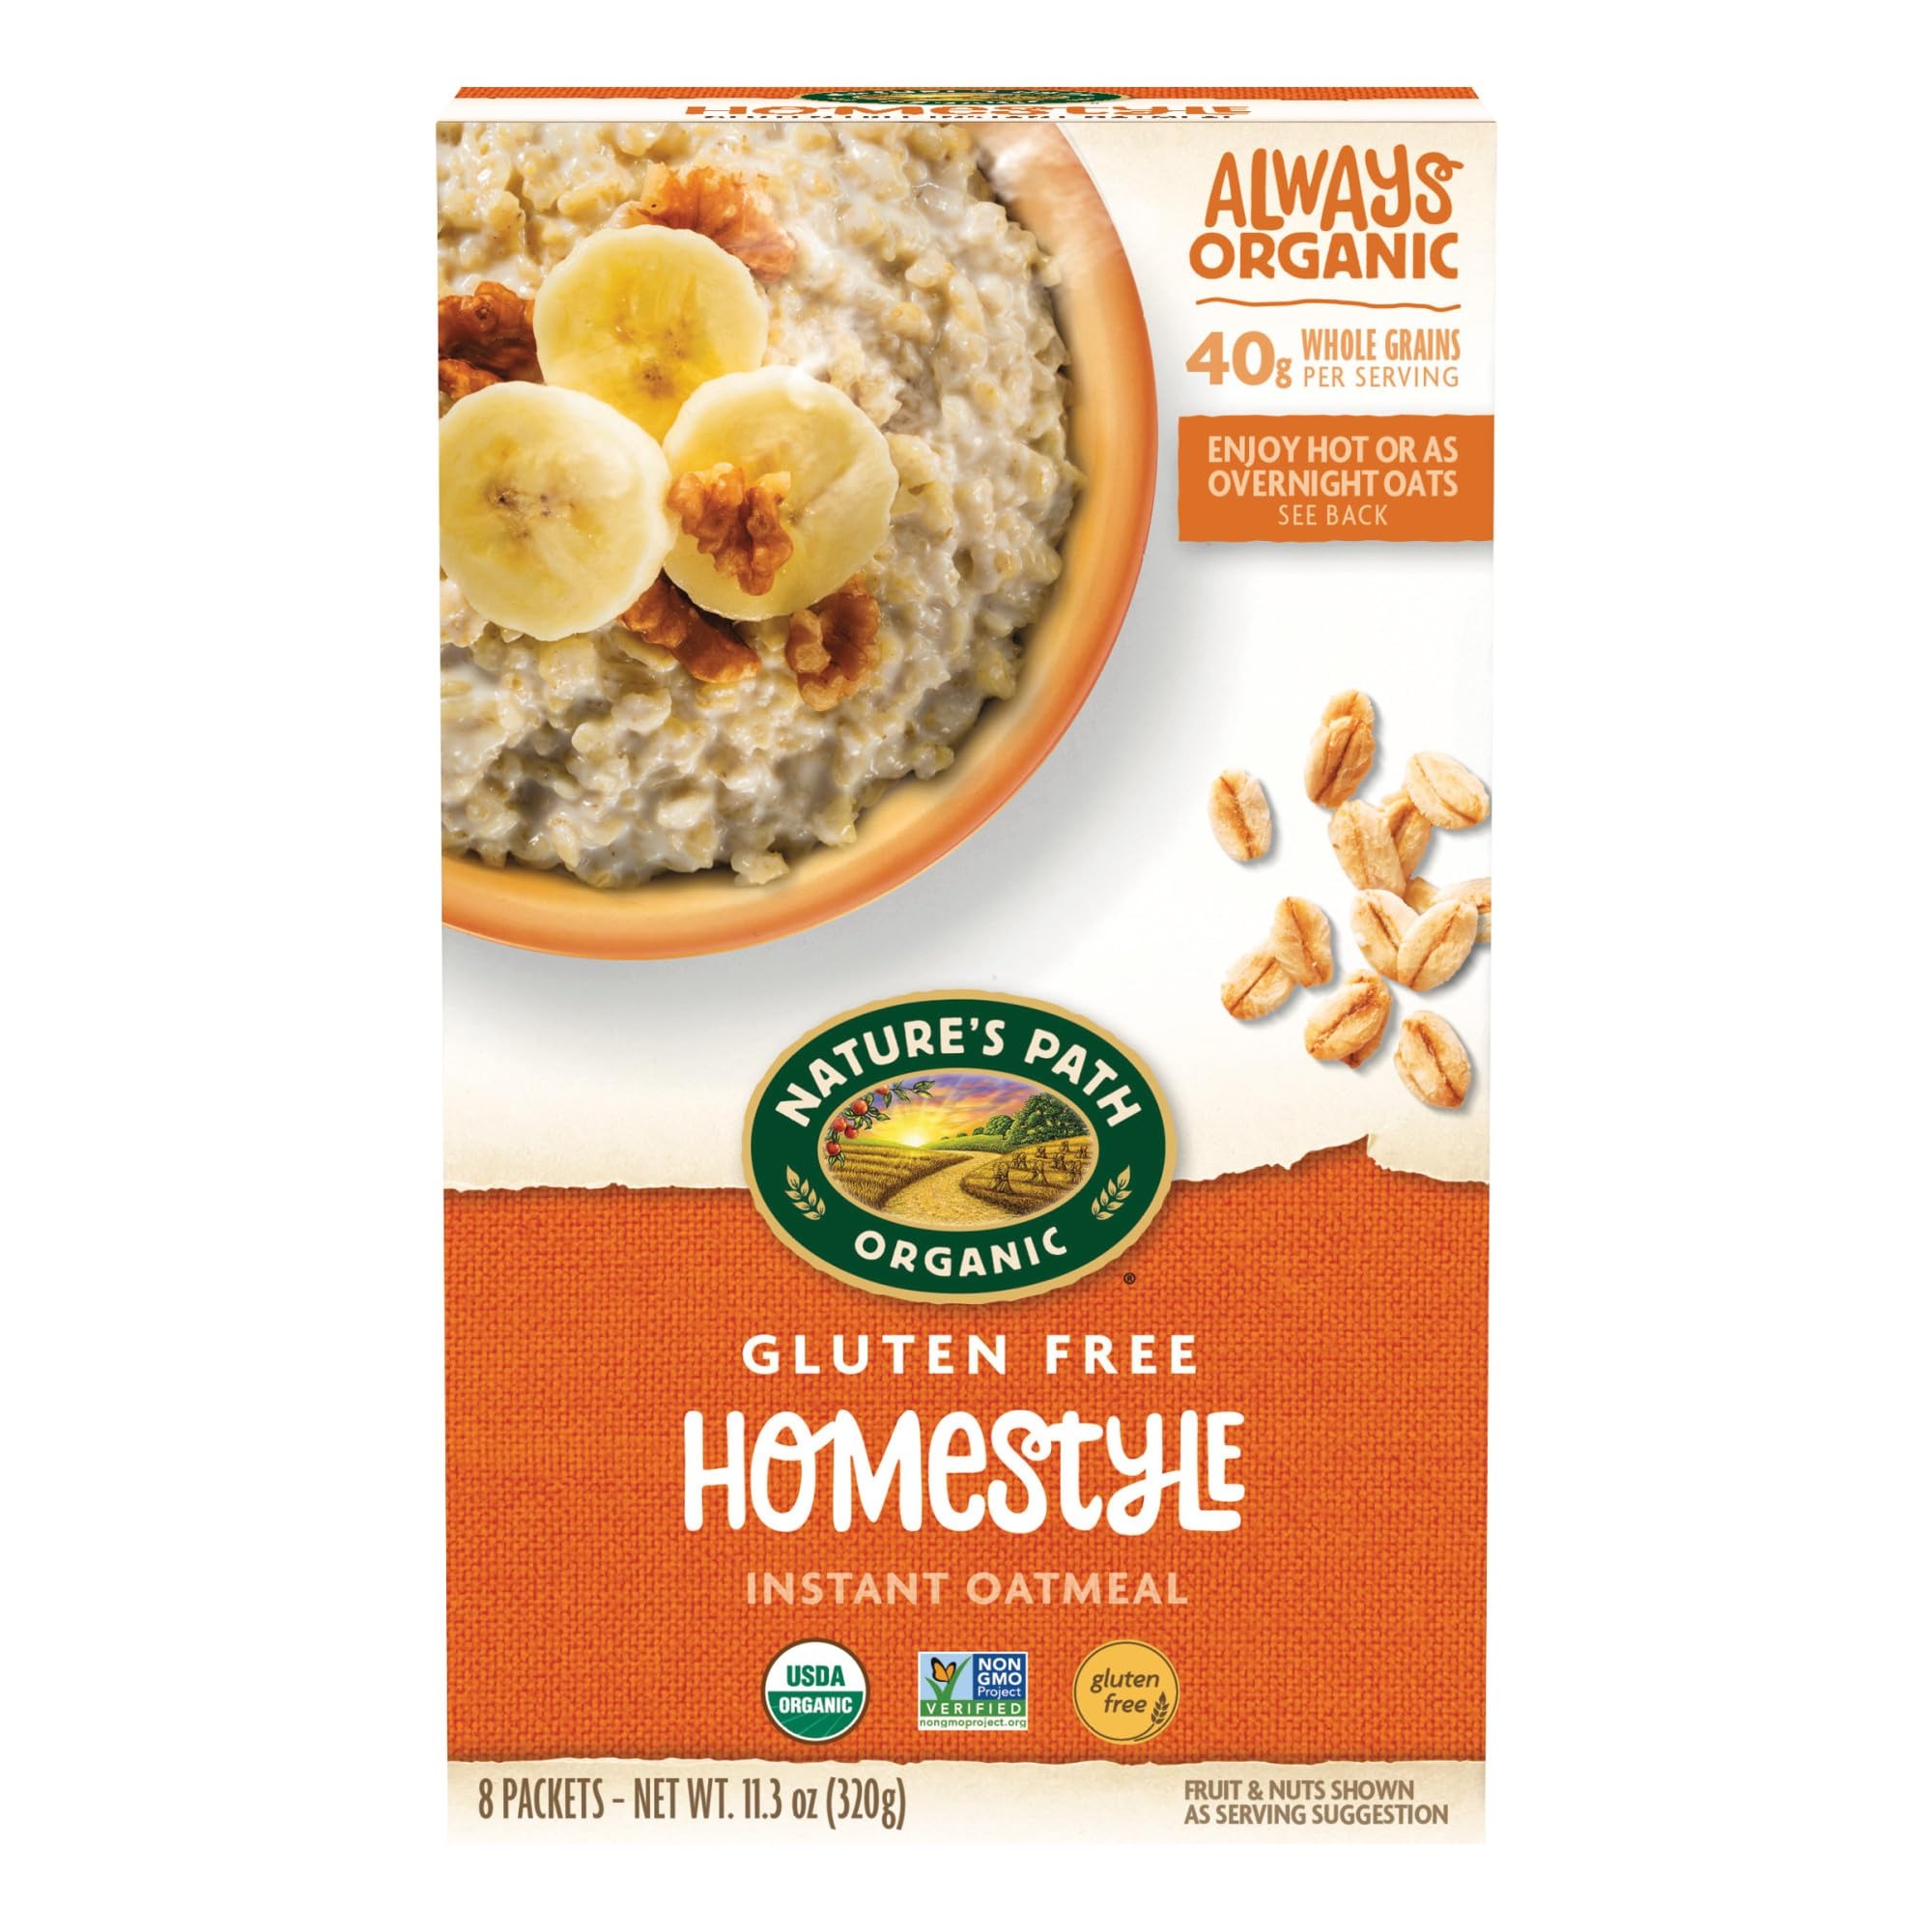
Item Name: Nature's Path Organic Homestyle Instant Oatmeal, 11.3 oz (Pack of 1), Gluten Free, Non-GMO
Bullet Point 1: Contains: 1 Box of Nature's Path Homestyle Oatmeal, 11.3 ounces
Bullet Point 2: All of our recipes are carefully crafted with only certified USDA organic and Non-GMO ingredients, so that mindful eaters can enjoy a deliciously nutritious oats, with no artificial colors, flavors and preservatives.
Bullet Point 3: 8 single-serve packets of quick-cooking gluten free oats.
Bullet Point 4: Eating whole grains is an essential part of a healthy diet. Whole grain oats are great because of their high fiber levels, and also because they contain loads of antioxidant creating phytochemicals. They’re also an excellent source of vitamins and minerals.
Bullet Point 5: Good nutrition is made easy with gluten free oatmeal containing 40g whole grains and 6g protein
Bullet Point 6: Our planet, our food and our bodies are all connected. Being mindful about your food and choosing to eat organic means you’re making the best choice for your health, and our planet.
Value: 11.3
Unit: Ounce

Price: 5.62